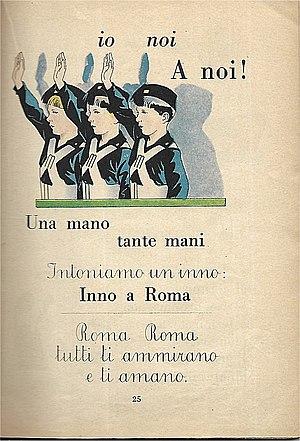
L’histoire de l'Italie fasciste, couramment désignée en Italie sous le terme de double décennie fasciste ou simplement double décennie, comprend la période de l'histoire du royaume d'Italie qui va de la prise du pouvoir par Benito Mussolini en 1922 jusqu'à la fin de sa dictature le 25 juillet 1943.